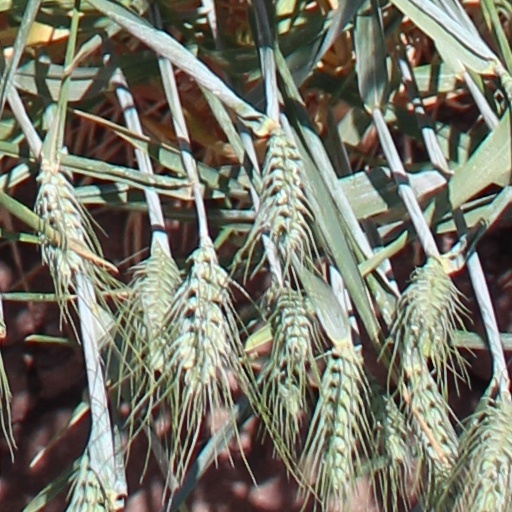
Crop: wheat